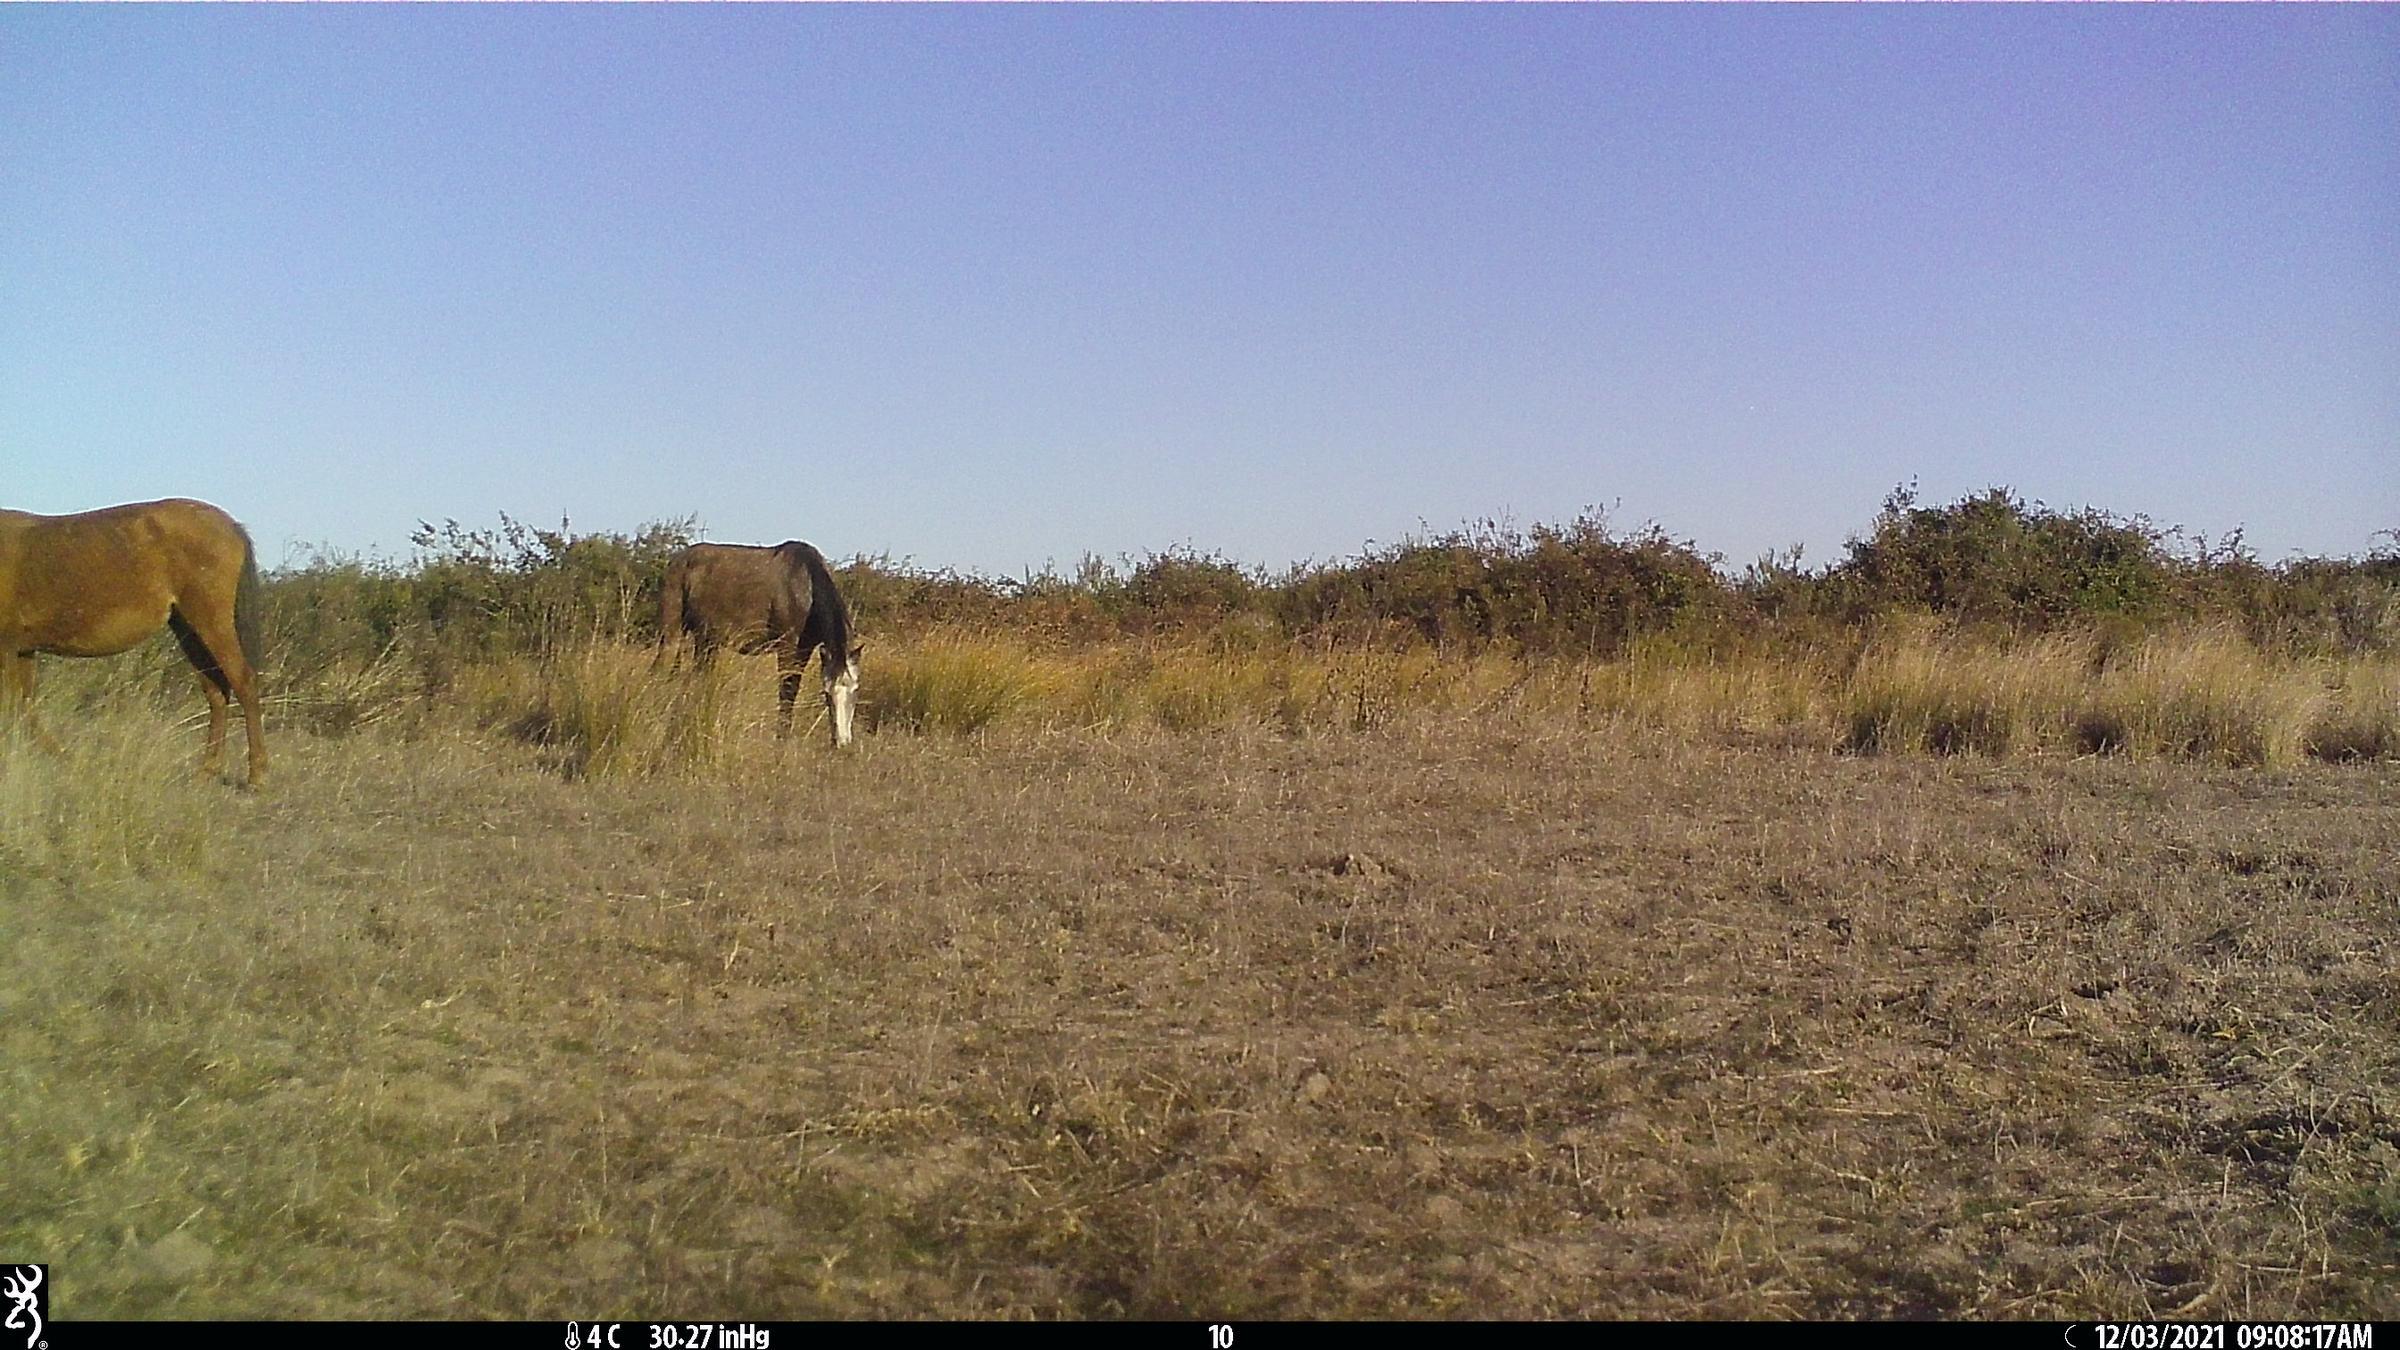
Species: Equus sp